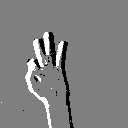
ASL letter: f